Timothy Sullivan

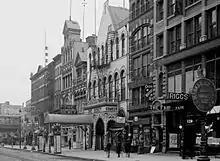
Dewey Theatre, owned by Timothy D. Sullivan and George Krause and leased to William Fox, who used the venue for vaudeville. Attendance averaged 9,000 patrons a day.

Along with his political and criminal activities, Sullivan was a successful businessman involved in real estate, theatrical ventures (at one point partnering with Marcus Loew), boxing and horseracing.